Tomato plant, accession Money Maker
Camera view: vertical (180 deg); turntable rotation: 150 degrees
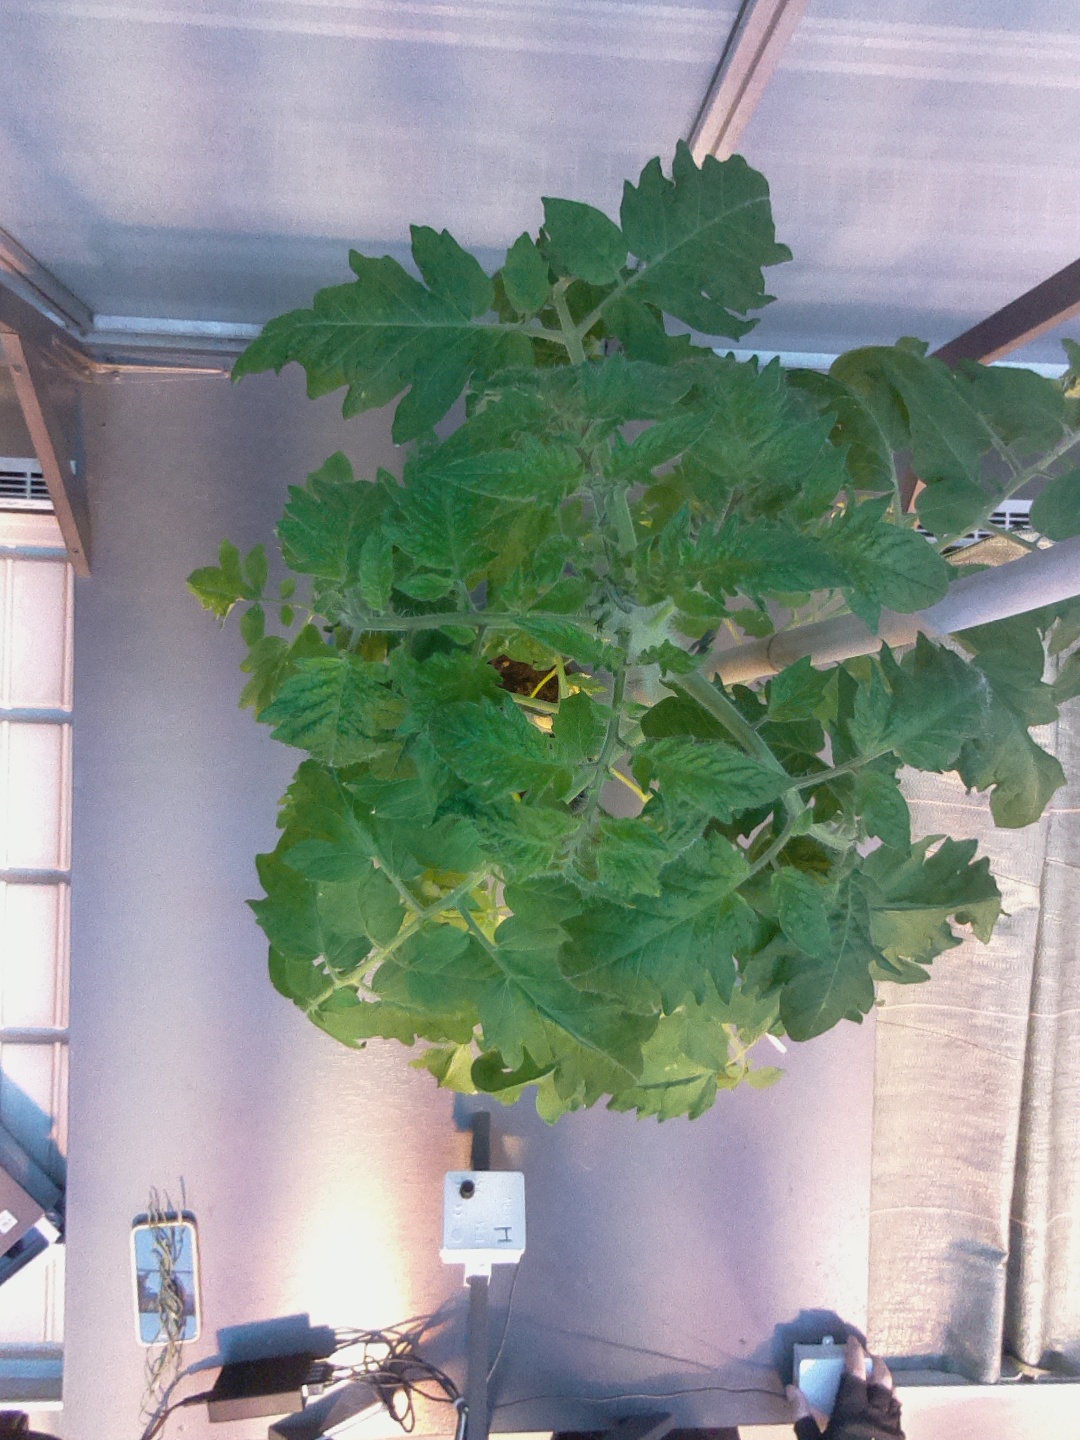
BBCH growth stage 61: 10%-20% of flowers open